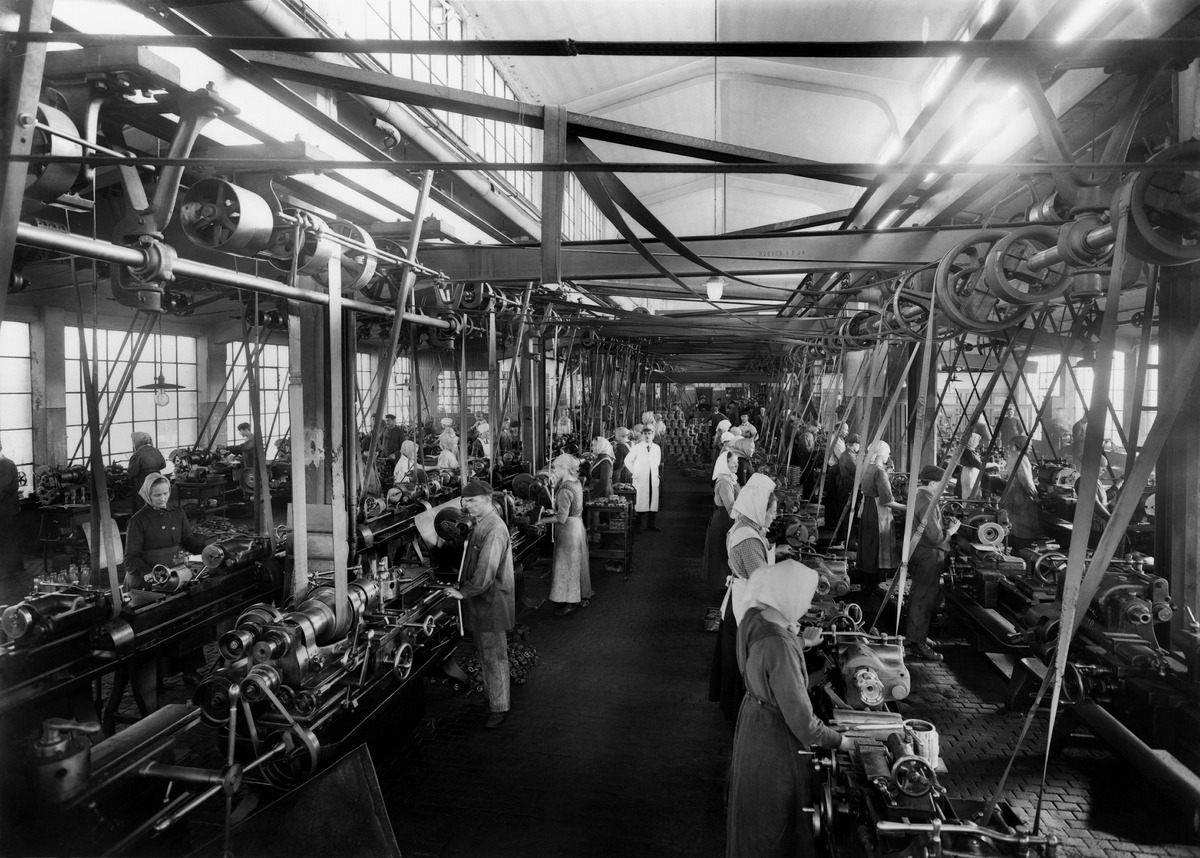
Kone ja Siltarakennus OY
sisällön kuvaus: Kone ja Siltarakennus OY. Separaattoritehdas; sorvausosasto.

Sörnäisten Rantatie 9-11 -  Haapaniemenkatu 5-3. mustavalkoinen
Kuvaaja: Sundström, Eric, valokuvaaja
Ajankohta: kuvausaika 1910 -luku
Paikka: Suomi, Uusimaa, Helsinki, Sörnäinen Helsinki, Sörnäisten Rantatie 9-11
Aiheet: tehdastyöt, naistyövoima, metalliteollisuus, naisen asema